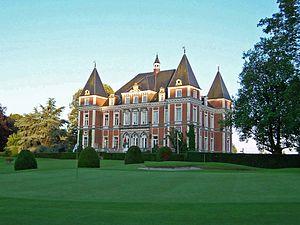
Golf d'Oudenaarde
Liste non exhaustive de golfs en Belgique.
Le Golf & Country club Oudenaarde est un parcours de golf situé dans la commune de Wortegem-Petegem dans la province de Flandre-Orientale. Ce golf réaménagé en 2007 dispose de deux parcours de 18 trous. En plus le club dispose d'un petit parcours de 4 trous pour les débutants.
Le château de Peteghem est situé à Wortegem-Petegem en Belgique.